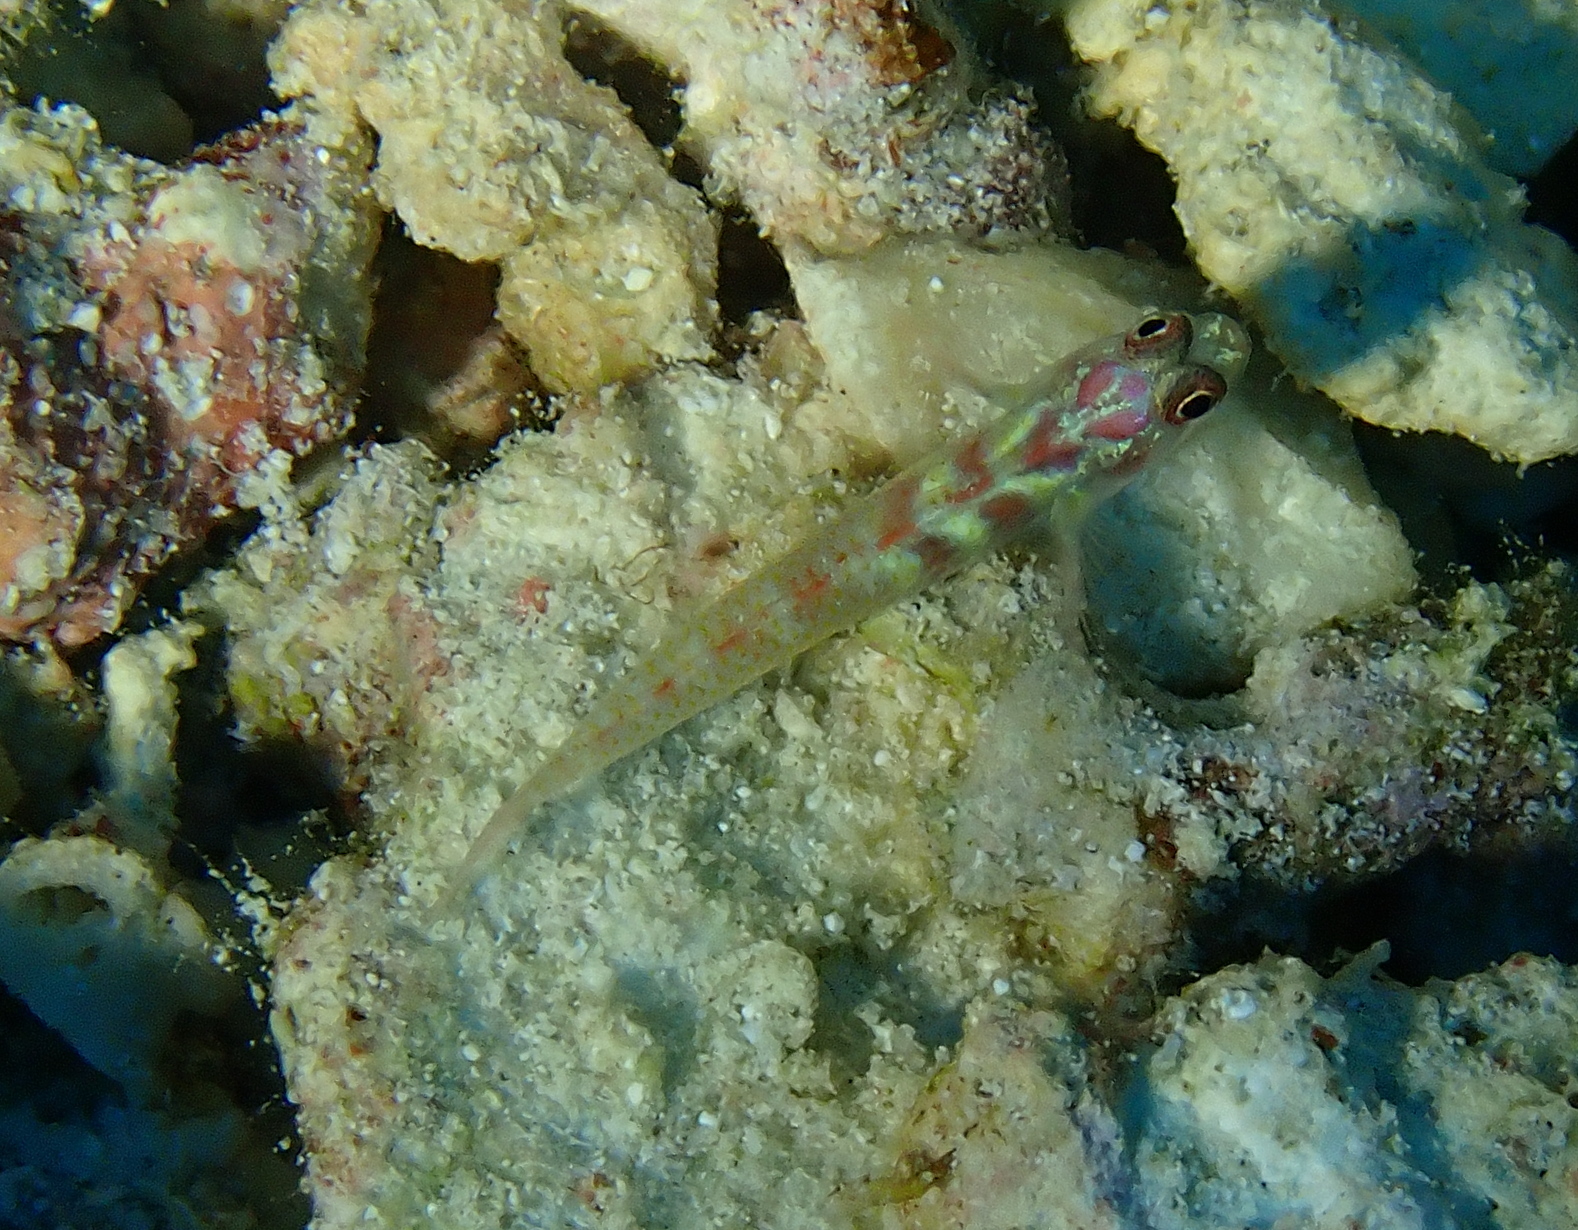
fish (species not among the labelled classes)